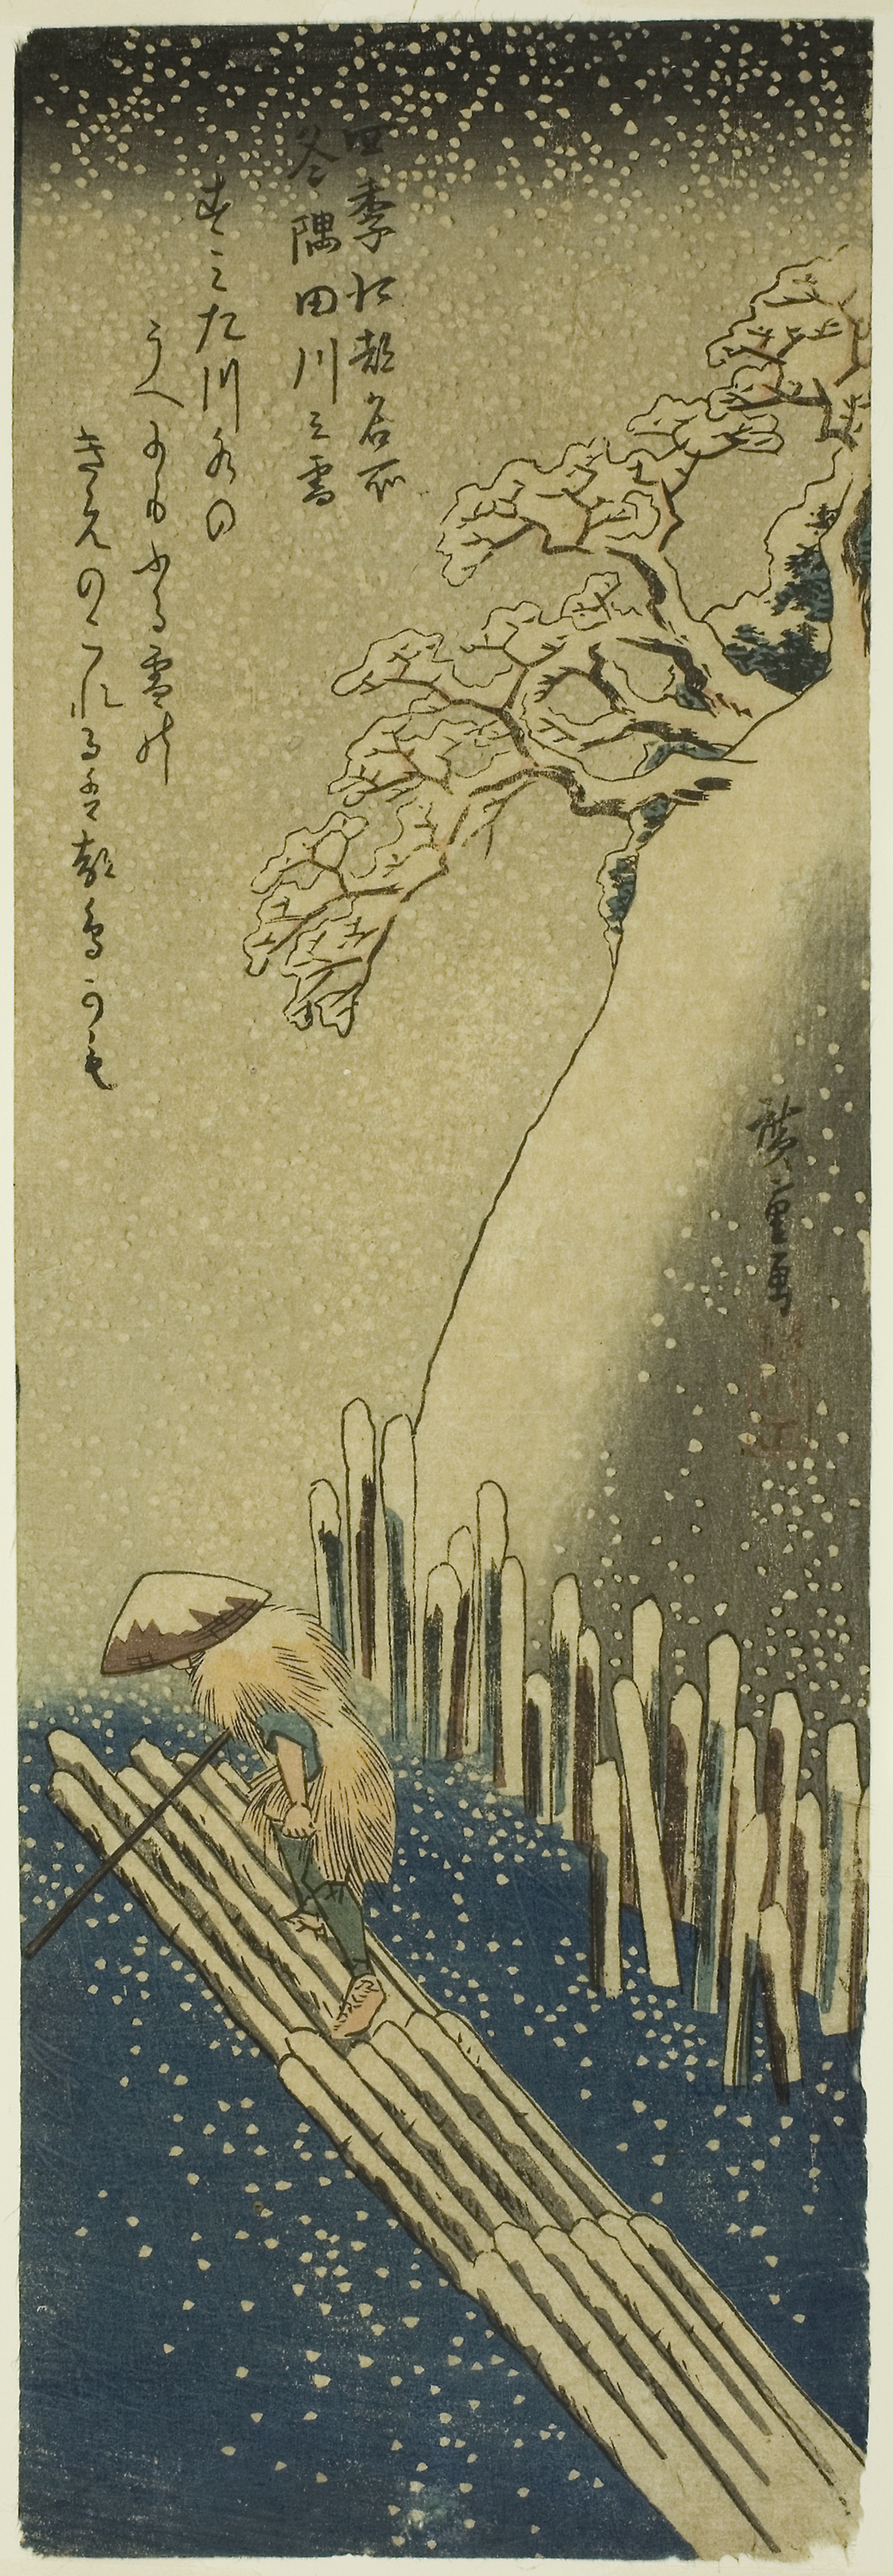
botany, grass family, plant, tree, illustration, art, printmaking, drawing, flower